Mendooran

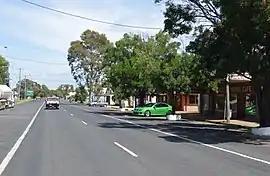
Bandulla Street, the main street of Mendooran, 2017

Mendooran (pronunciation: "men-door-an") is a small town adjacent to the Castlereagh River in the Warrumbungle Shire of central western New South Wales, Australia. The town lies at an altitude of 271 metres above sea level, 348 kilometres west of Sydney, 75 kilometres from Dubbo and 71 kilometres southeast of Coonabarabran. At the 2021 census, Mendooran had a population of 275 people. The Castlereagh Highway also runs through the town, changing its name to Bandulla Street in the centre.